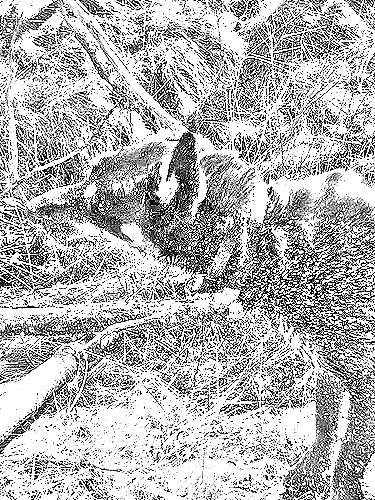
Portrait style: Sketch Portrait